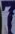
Number: 7